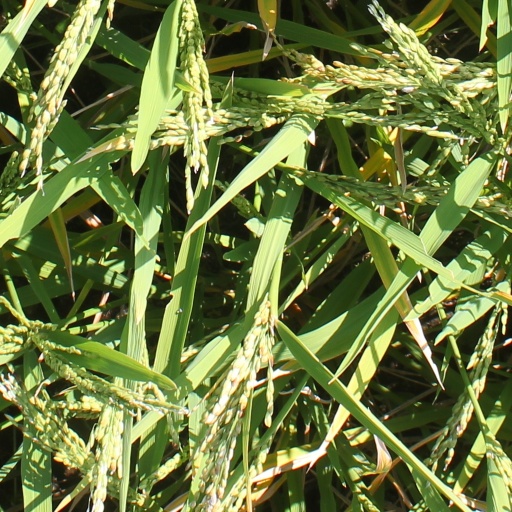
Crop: rice